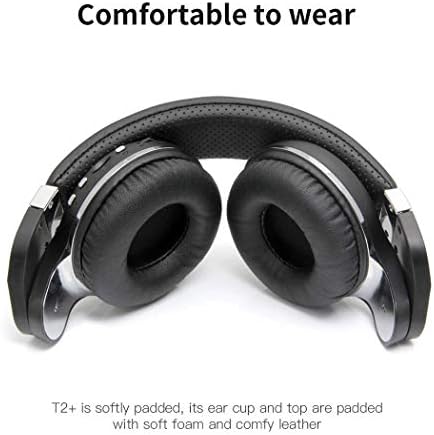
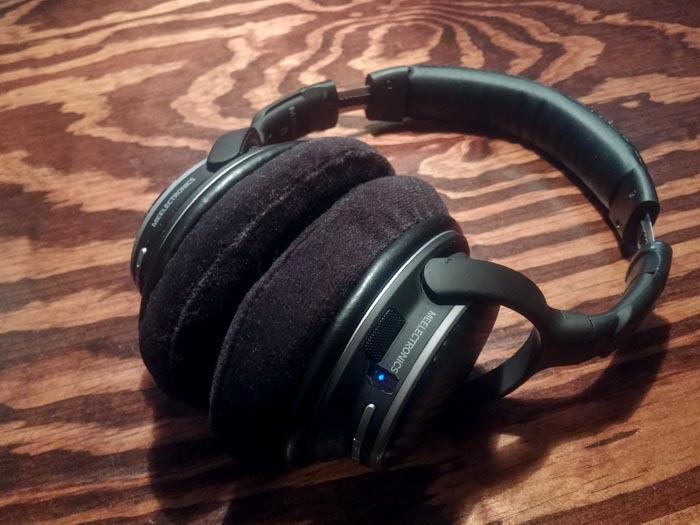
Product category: headphones
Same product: no